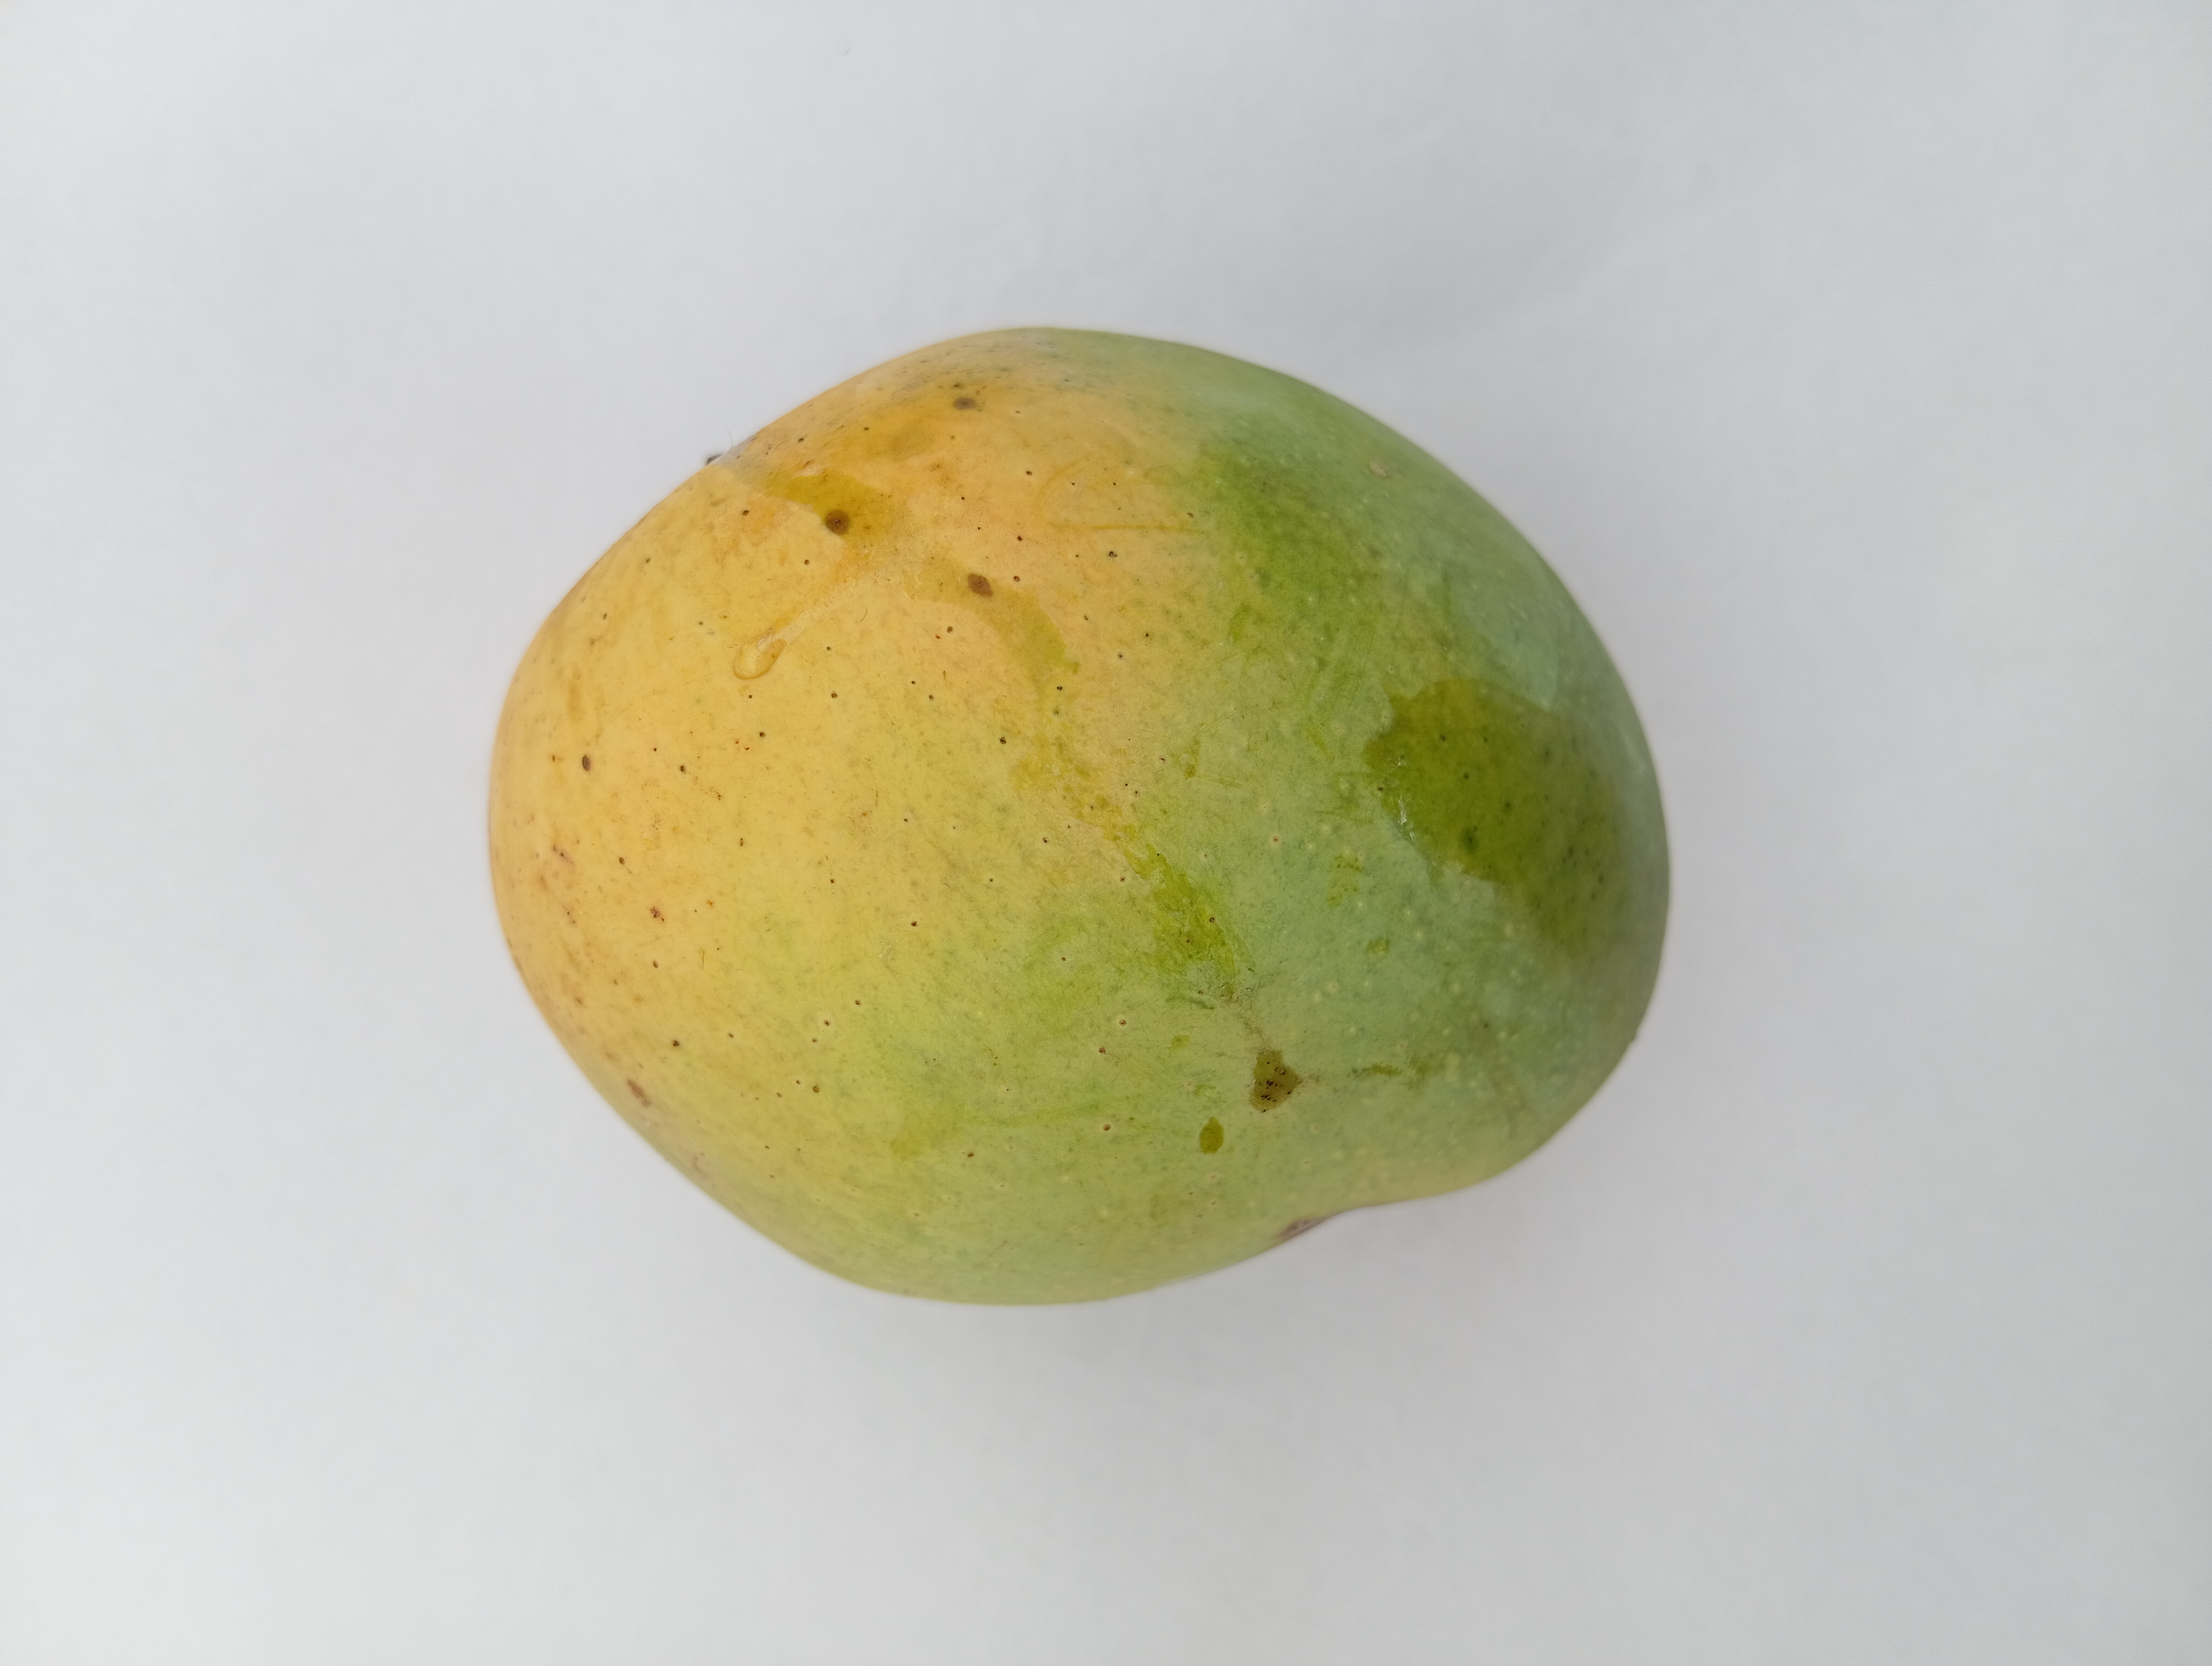
Mango variety: Sundari